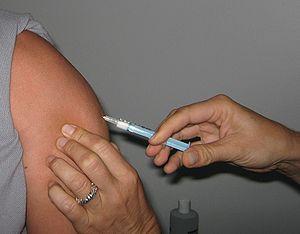
Vaccination contre la grippe A (H1N1) de 2009
La gestion des risques sociétaux est la politique adoptée pour la gestion des risques auxquels est exposée une collectivité voire une nation.
La vaccination contre la grippe A (H1N1) de 2009 est inédite à l'échelle internationale à la fois par la rapidité avec laquelle les vaccins ont été développés, par les campagnes de vaccination organisées, ainsi que par l'ampleur des polémiques déclenchées. De plus, s'appuyant sur les structures mises en place à la suite de l'épisode de grippe aviaire A, cette campagne est exceptionnelle par la coordination internationale qui s'est instaurée autour de cette pandémie, notamment sur les dispositifs de pharmacovigilance instaurés pour le suivi des effets indésirables des vaccins.